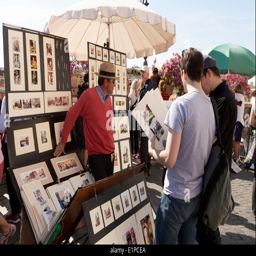
tourists buying pictures at a street stall